Michael Fossel

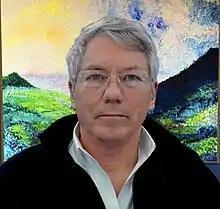

Michael B. Fossel(born 1950, Greenwich, Connecticut) is a former professor of clinical medicine at Michigan State University and is the author of several books on aging, who is best known for his views on telomerase therapy as a possible treatment for cellular senescence. Fossel has appeared on many major news programs to discuss aging and has appeared regularly on National Public Radio (NPR). He is also a respected lecturer, author, and the founder and former editor-in-chief of the "Journal of Anti-Aging Medicine" (now known as "Rejuvenation Research").